Classic Snooker

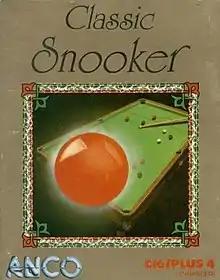

Classic Snooker (also known as Tournament Snooker) is a sports simulation video game developed and published by Anco Software in 1987. "Classic Snooker" simulates the cue sport snooker, and was released for the Commodore 16 and Commodore 64.